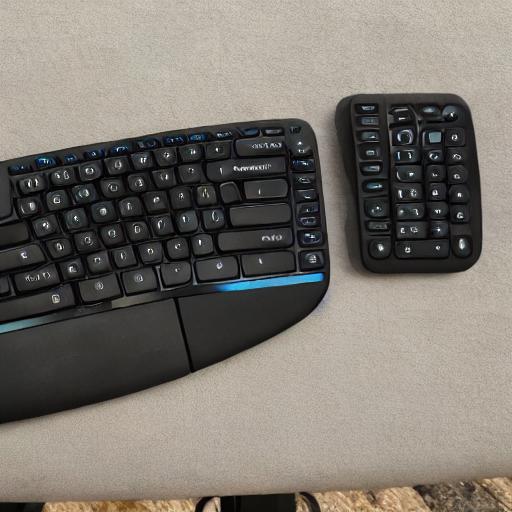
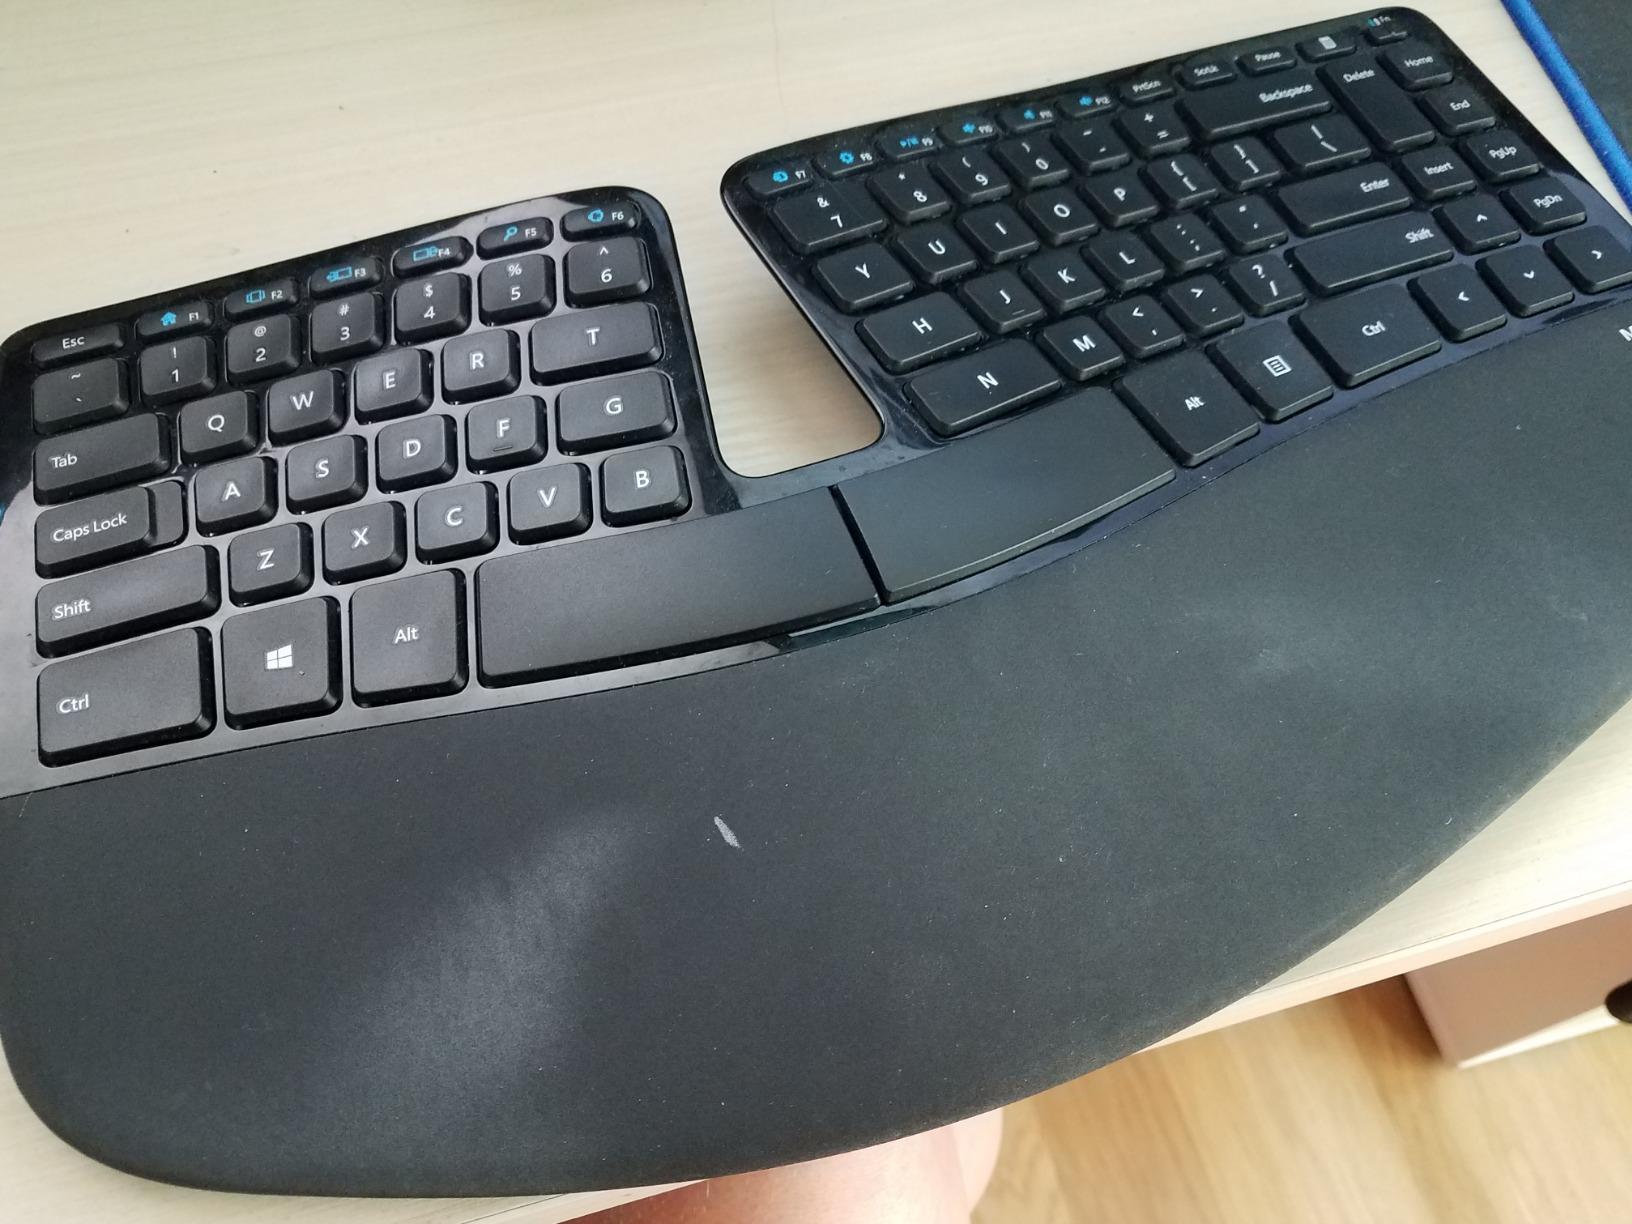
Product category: keyboard
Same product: no